Saidamen Pangarungan

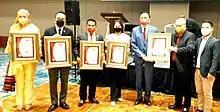
NCMF under Pangarungan leadership, received ISO 9001:2015 Seal of Excellence Certification

Under Pangarungan leadership, the NCMF received ISO 9001:2015 Seal of Excellence Certification by Bureau Veritas of France on December 16, 2021. This was in recognition of his accomplishments in reforming the Hajj pilgrimage by providing the best accommodation to thousands of Filipino pilgrims in 4.7 to 5-star hotels in Saudi Arabia; in reducing the Mutawiff or Hajj service fees by substantial reduction in plane fares. Pangarungan also activated and implemented the 24 mandates of the Commission under its NCMF charter including national peace-building, the development to greater heights of halal, shariah, Islamic finance, and the Madrasah educational system. He proactively responded to the challenges of the COVID-19 pandemic through the Commission's ongoing relief operations and other assistance to the calls for help by more than 200,000 muslim families nationwide.